Lowell Grays

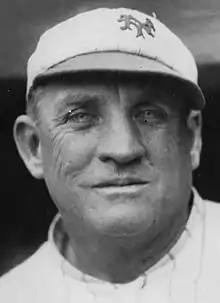
(1920) Baseball Hall of Fame member Jesse Burkett. Burkett managed the 1916 and 1933 Lowell teams and became the team owner.

In 1916, the Grays continued play as members of a newly named league as the New England League changed names. Lowell became members of the eight-team Class B level Eastern League. The Bridgeport Hustlers, Hartford Senators, Lawrence Barristers, New Haven Merlins, New London Planters, Portland Duffs and Worcester Busters teams joined Lowell in beginning league play.